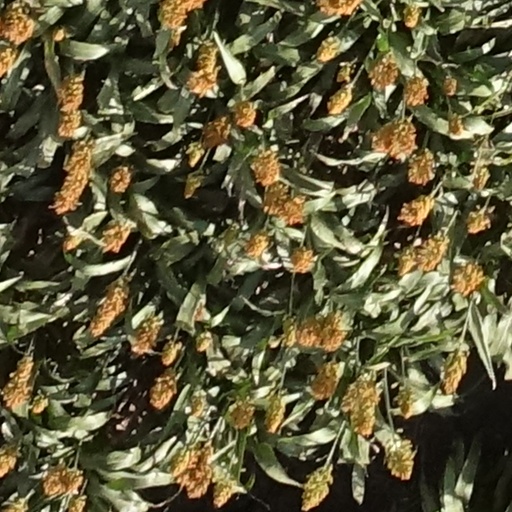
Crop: sorghum